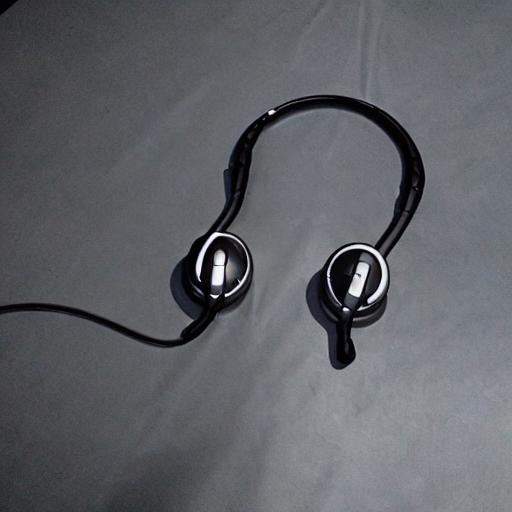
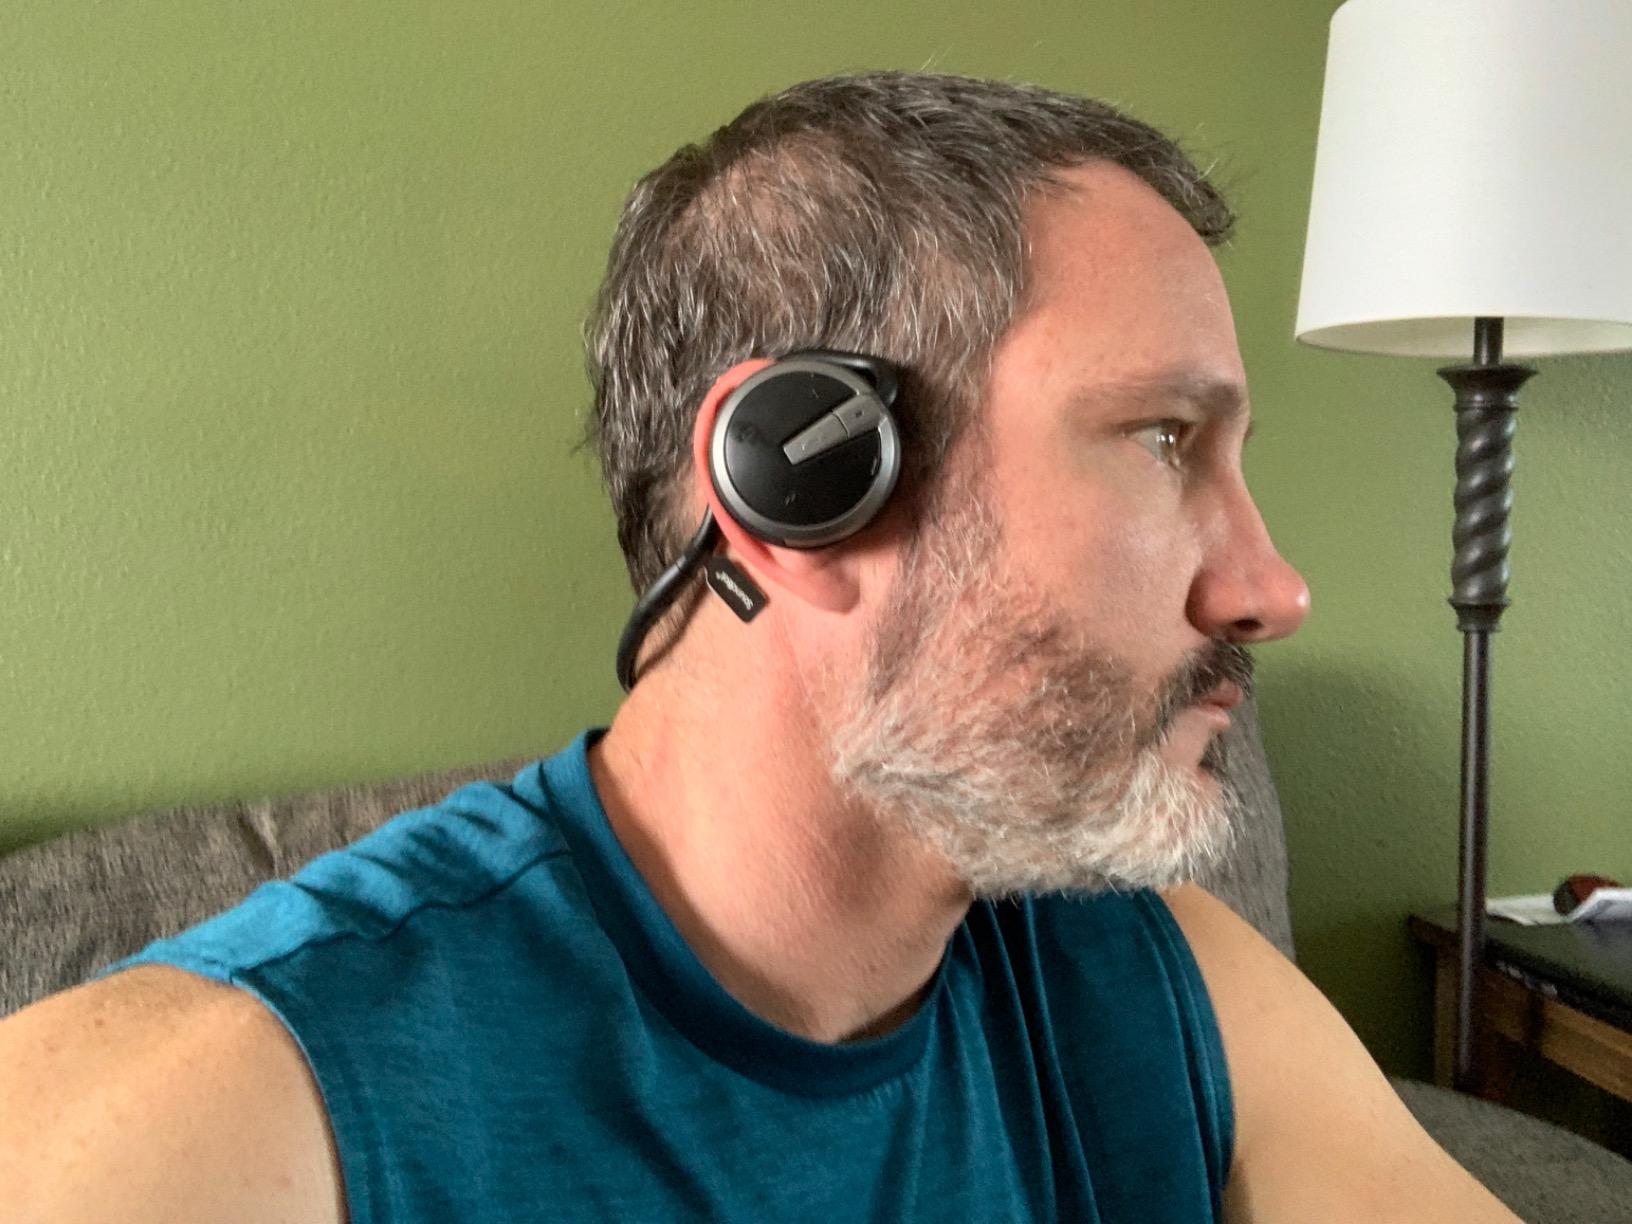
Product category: headphones
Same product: no